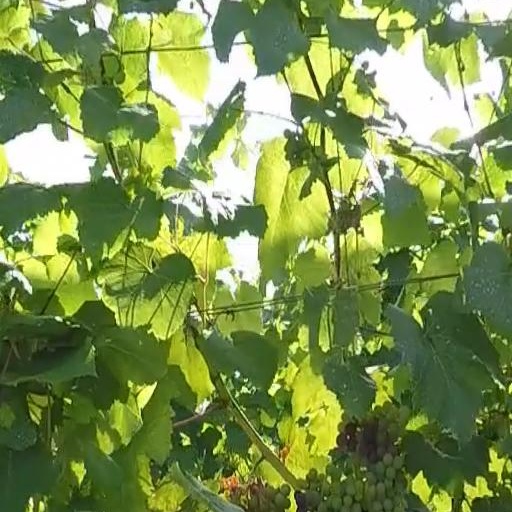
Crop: grape